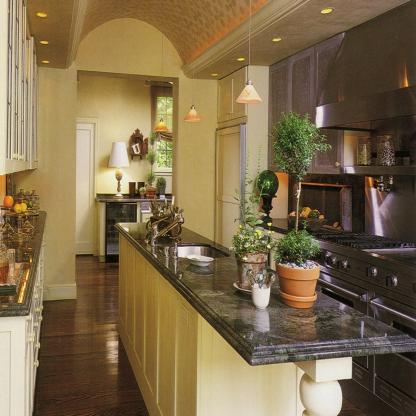
Scene: Indoor